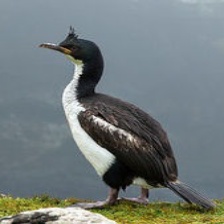
Species: AUCKLAND SHAQ
Scientific name: LEUCOCARBO COLENSOI